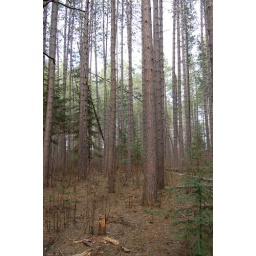
1909 origin red pine thinned in 1950 to 9x9 spacing